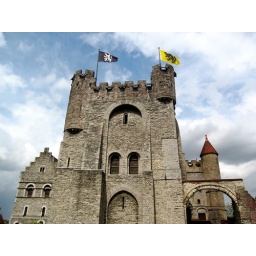
The current castle was built in 1180, replacing a 9th century wooden castle.